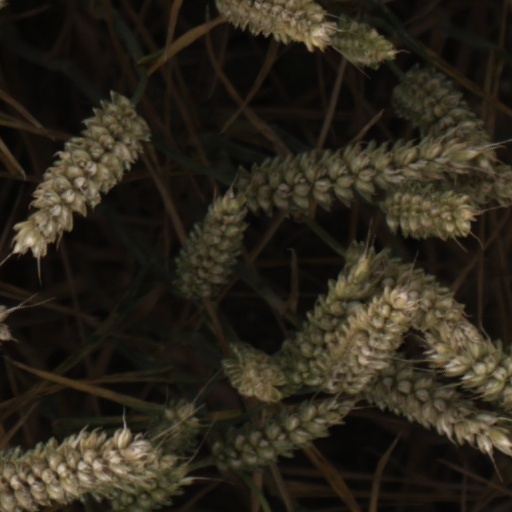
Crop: wheat